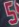
Number: 5